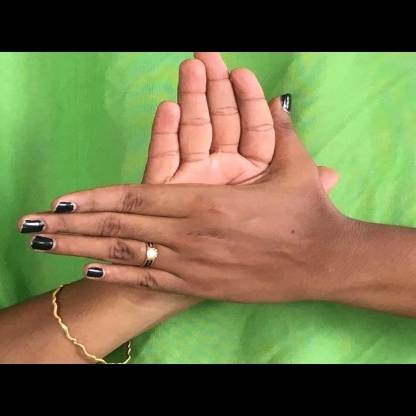
Mudra: Chakra